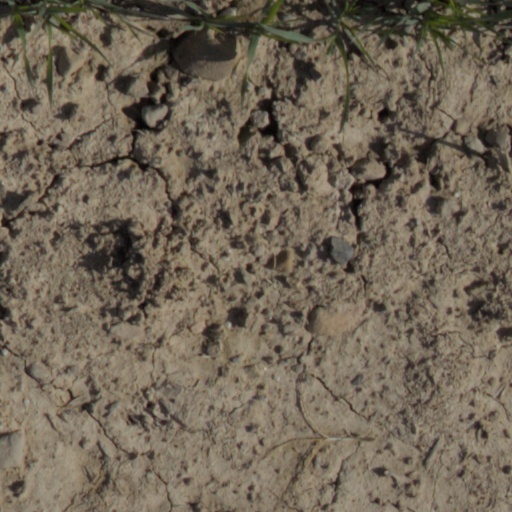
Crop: wheat